Liisa Hyssälä

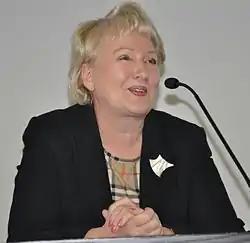
Liisa Hyssälä (2009)

Liisa Marja Hyssälä (born 18 December 1948 in Ii) is a retired Finnish politician of the Centre Party. She was a member of the Parliament of Finland from 1995 to 2010 and the minister of social affairs and health from 2003 to 2010. She was the General Director of Kela from 2010 to 2016.